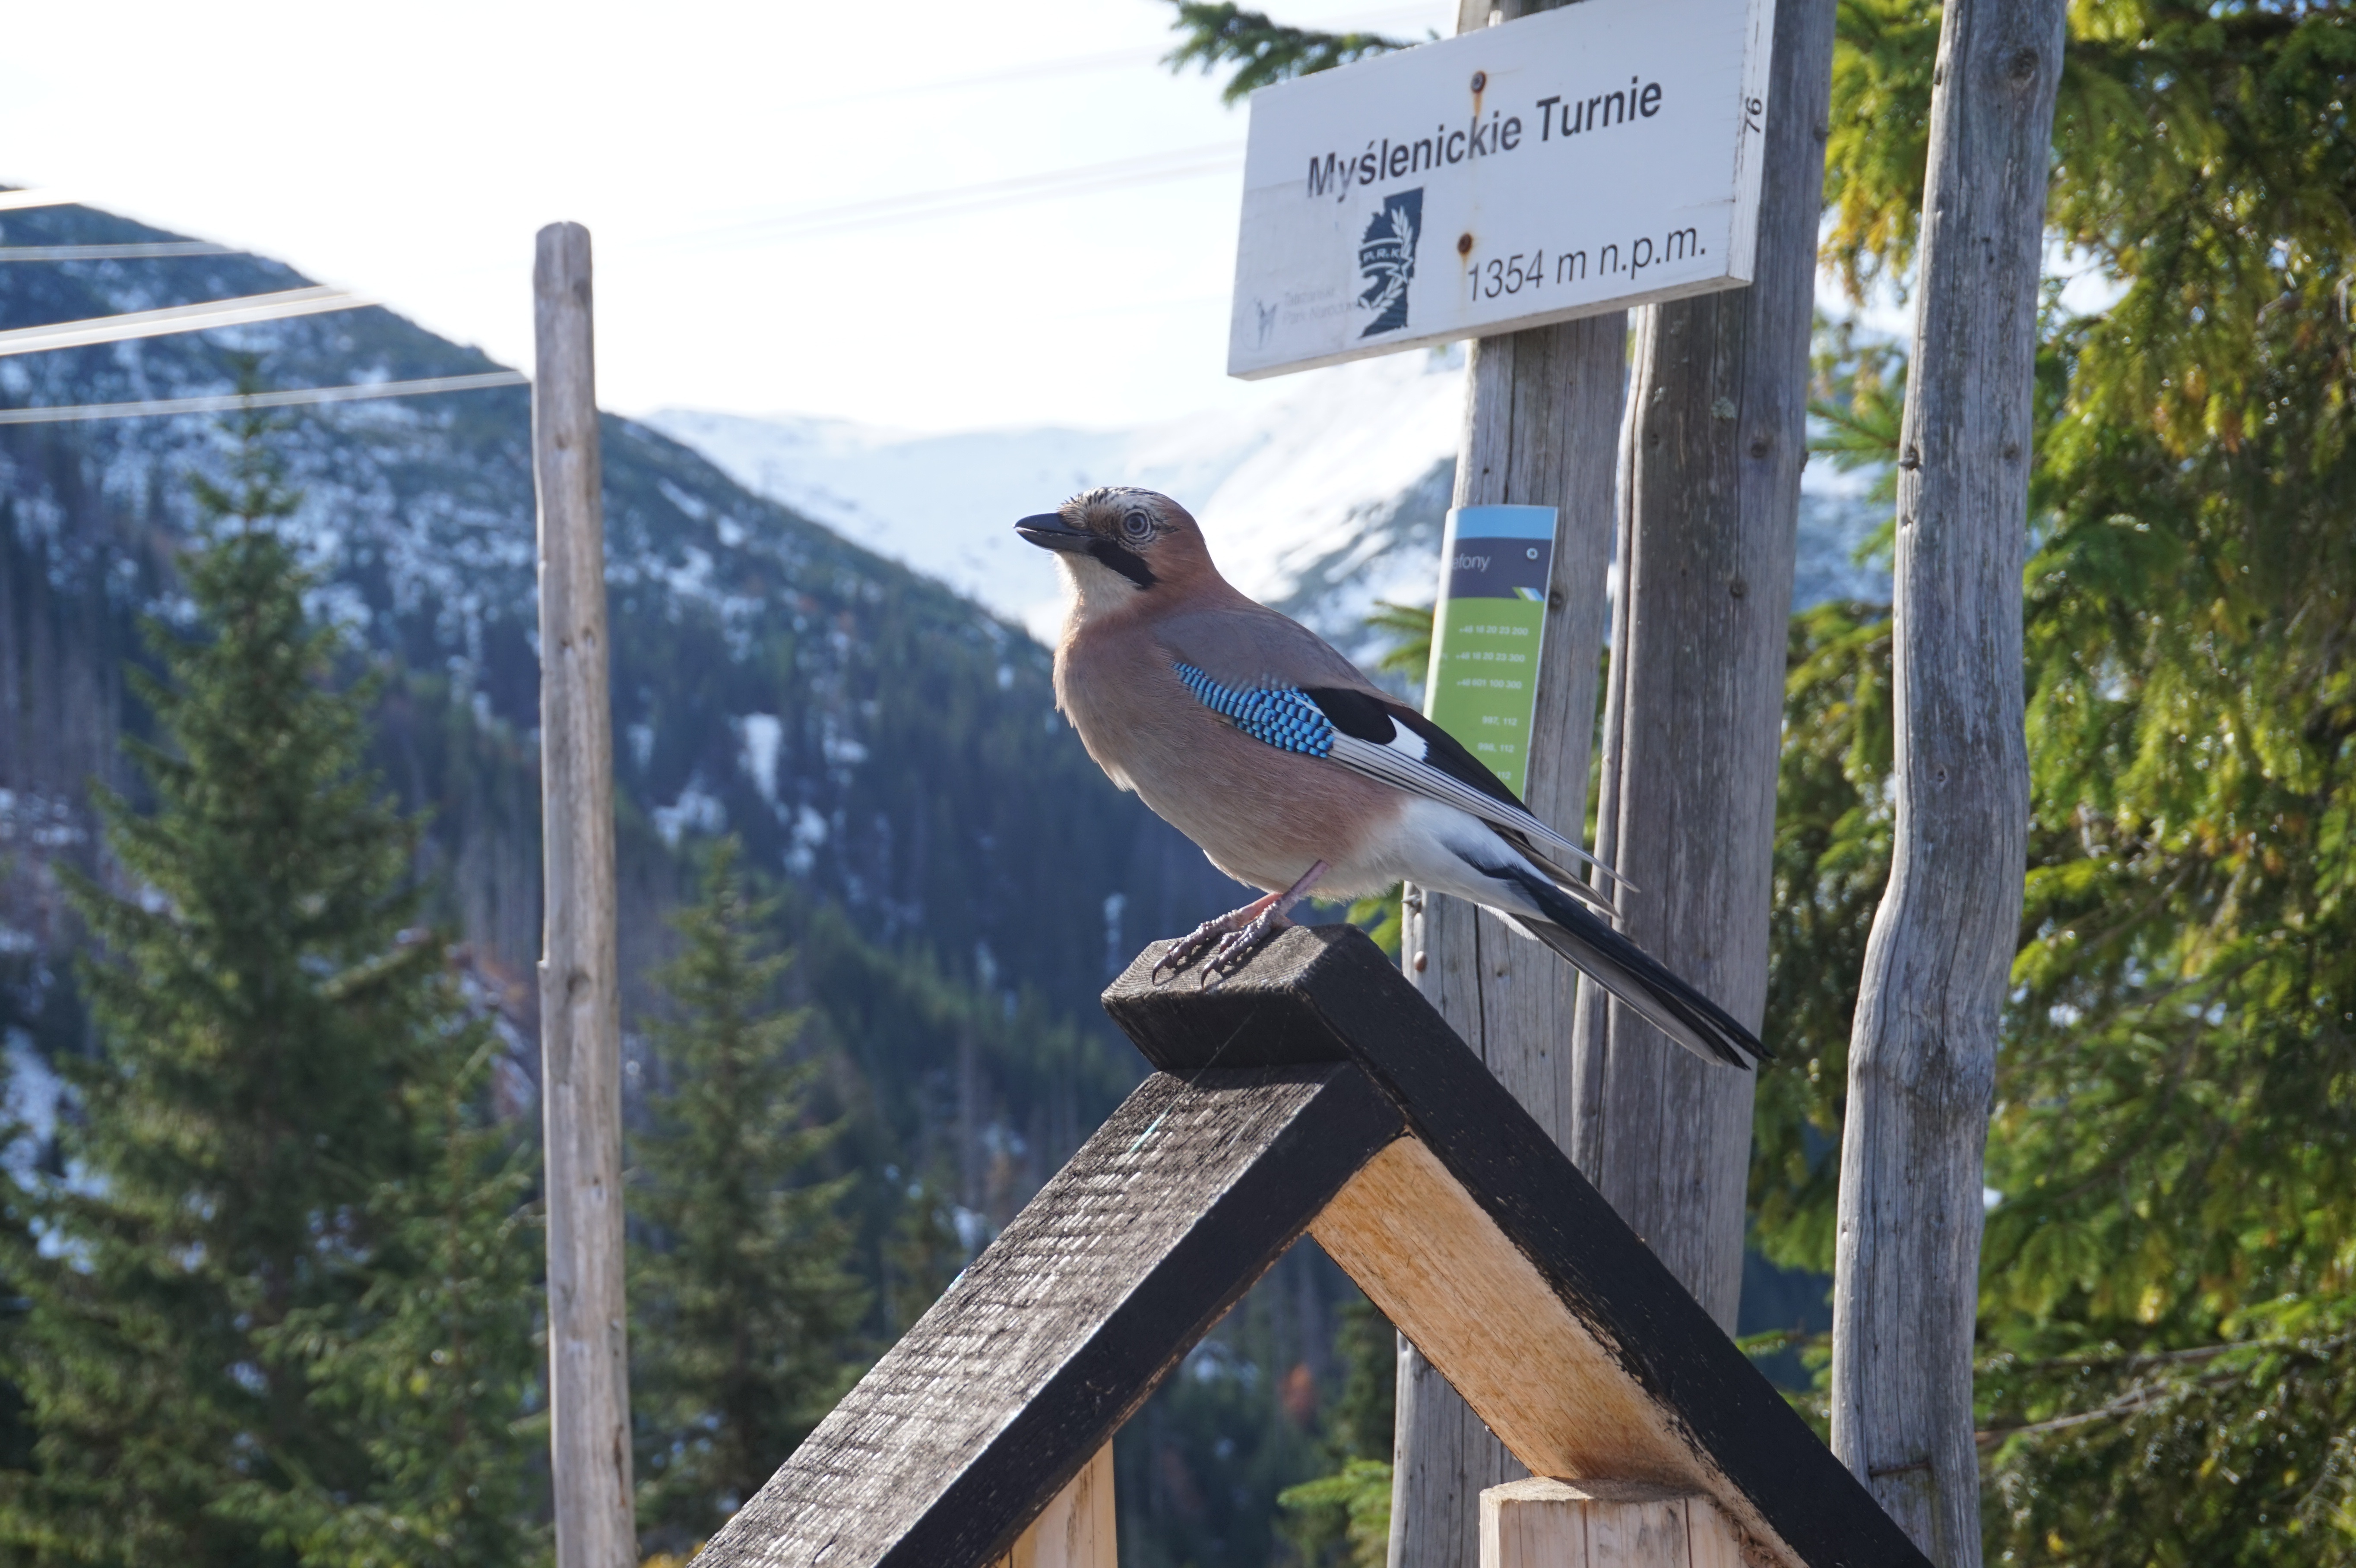
nature, forest, winter, bird, jay, mountains, poland, perching bird